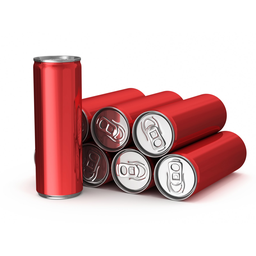
Label: metal